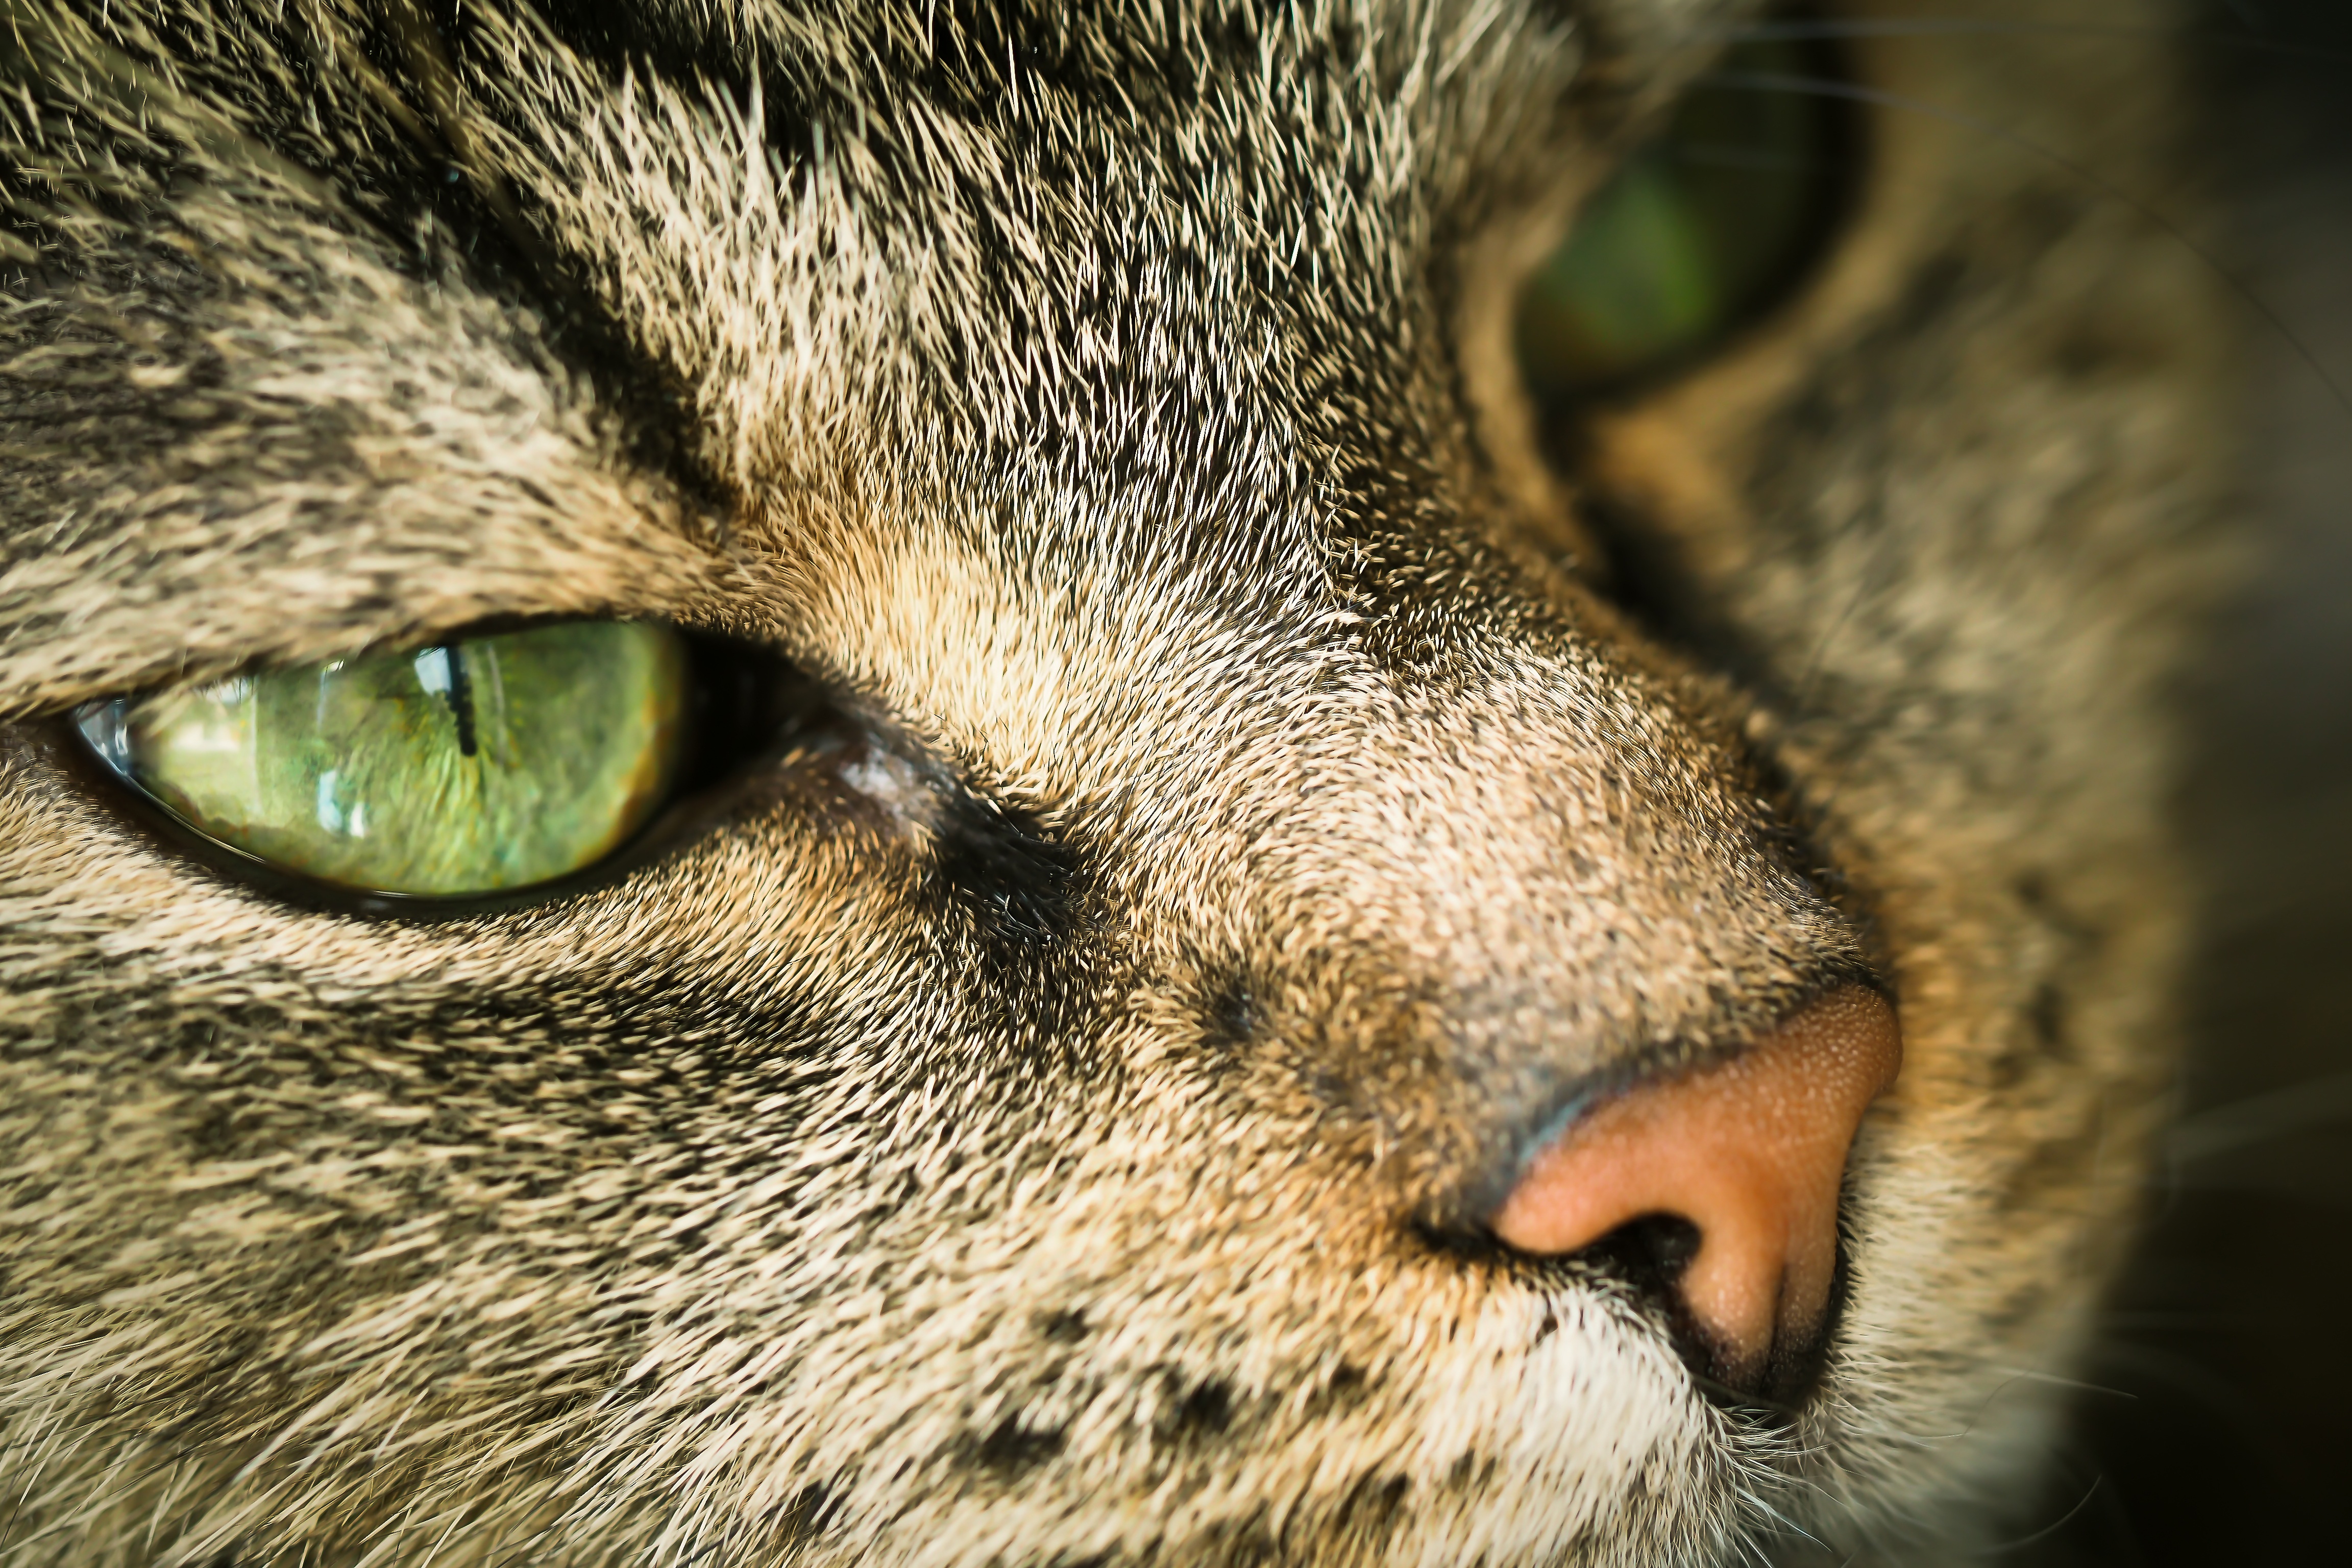
nature, animal, wildlife, pet, portrait, cat, macro, mammal, close, fauna, close up, cheetah, nose, eyes, whiskers, snout, eye, adidas, head, vertebrate, organ, domestic cat, wildlife photography, animal portrait, puma, mackerel, cat face, macro photography, cat's eyes, tabby cat, wild cat, small to medium sized cats, cat like mammal